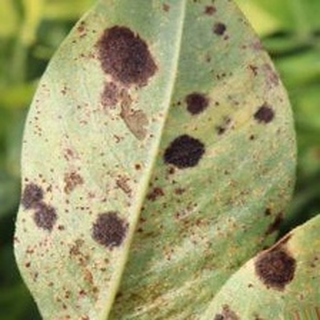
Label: groundnut_rust